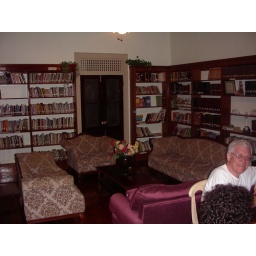
Our beautiful library ... it is in the old plantation (that man sitting there is one ofour speakers)